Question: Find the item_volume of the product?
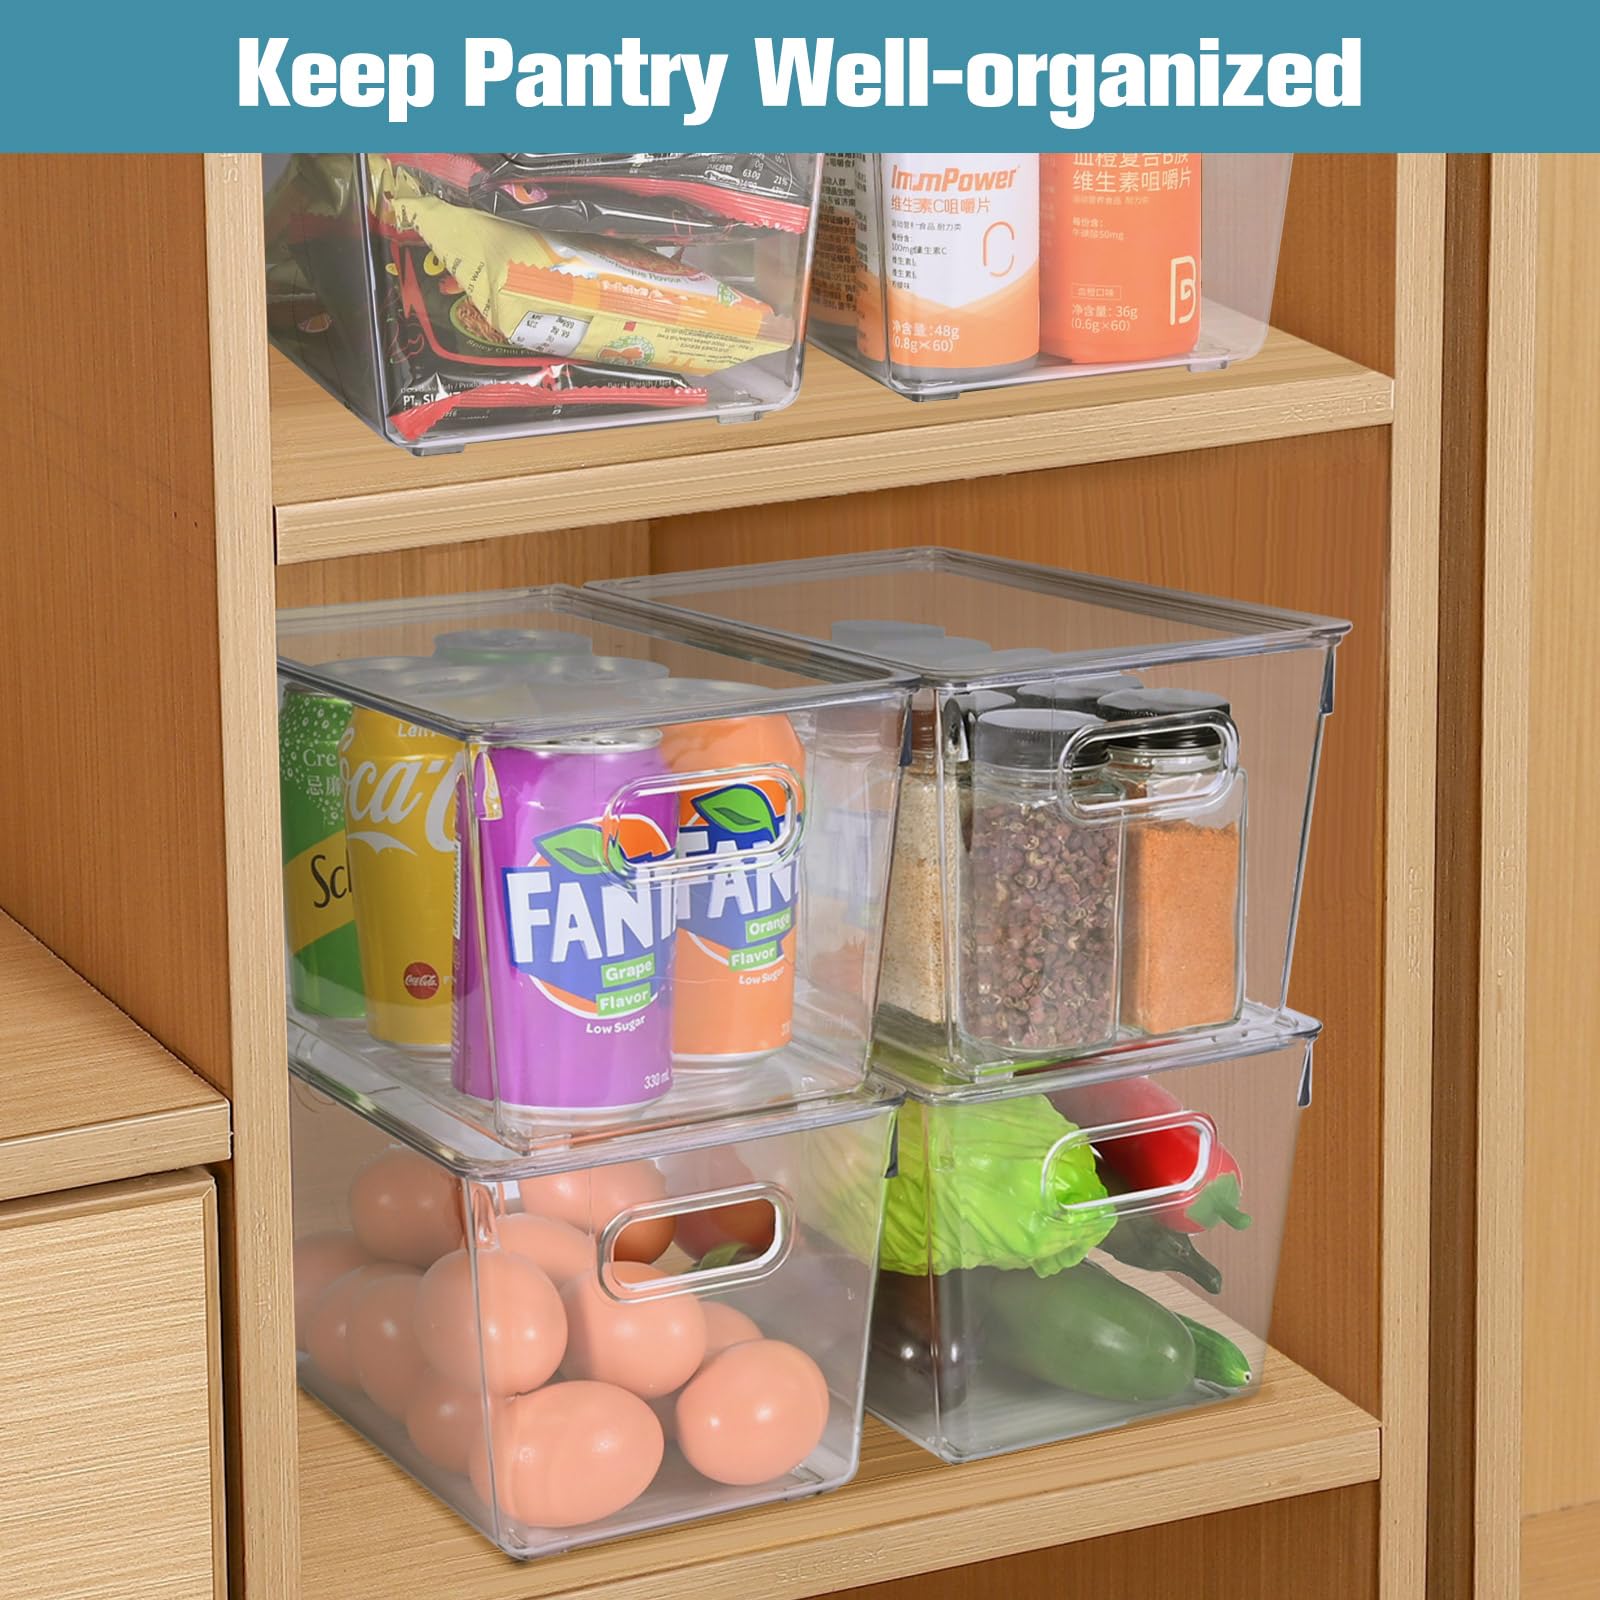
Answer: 330.0 millilitre